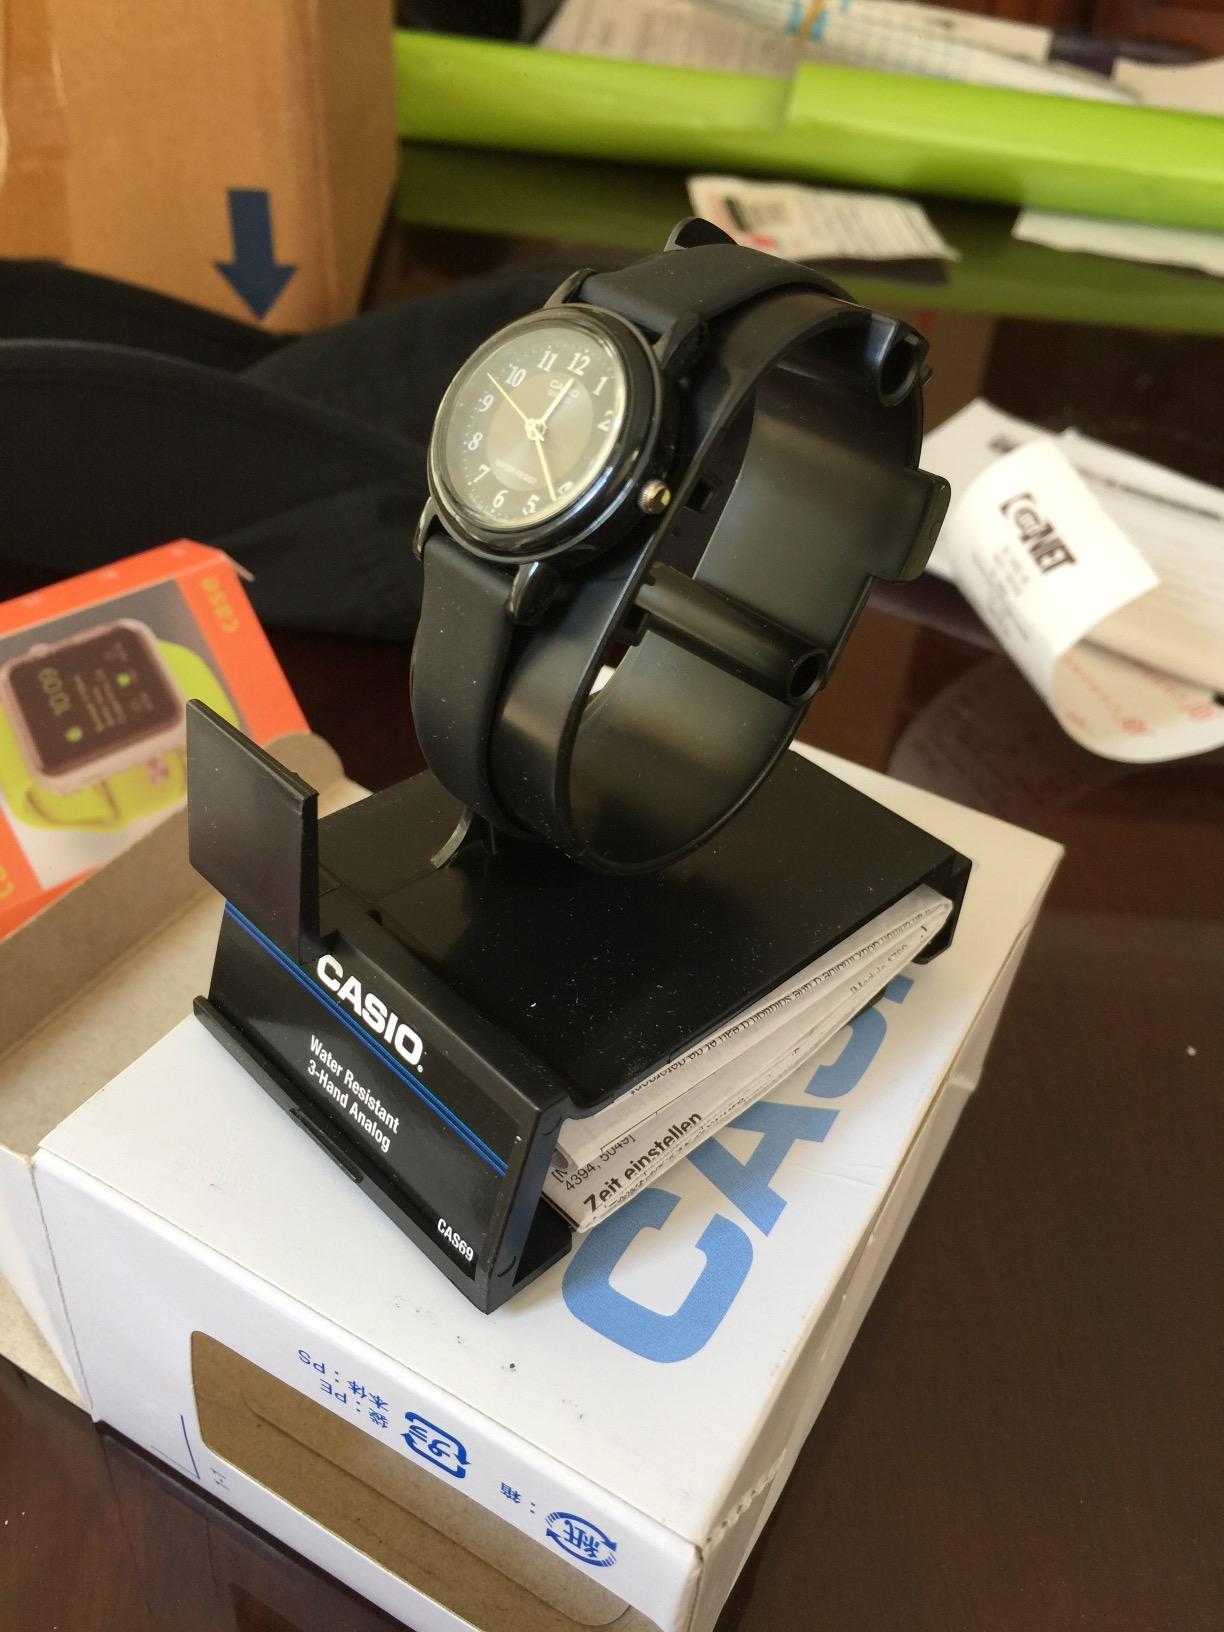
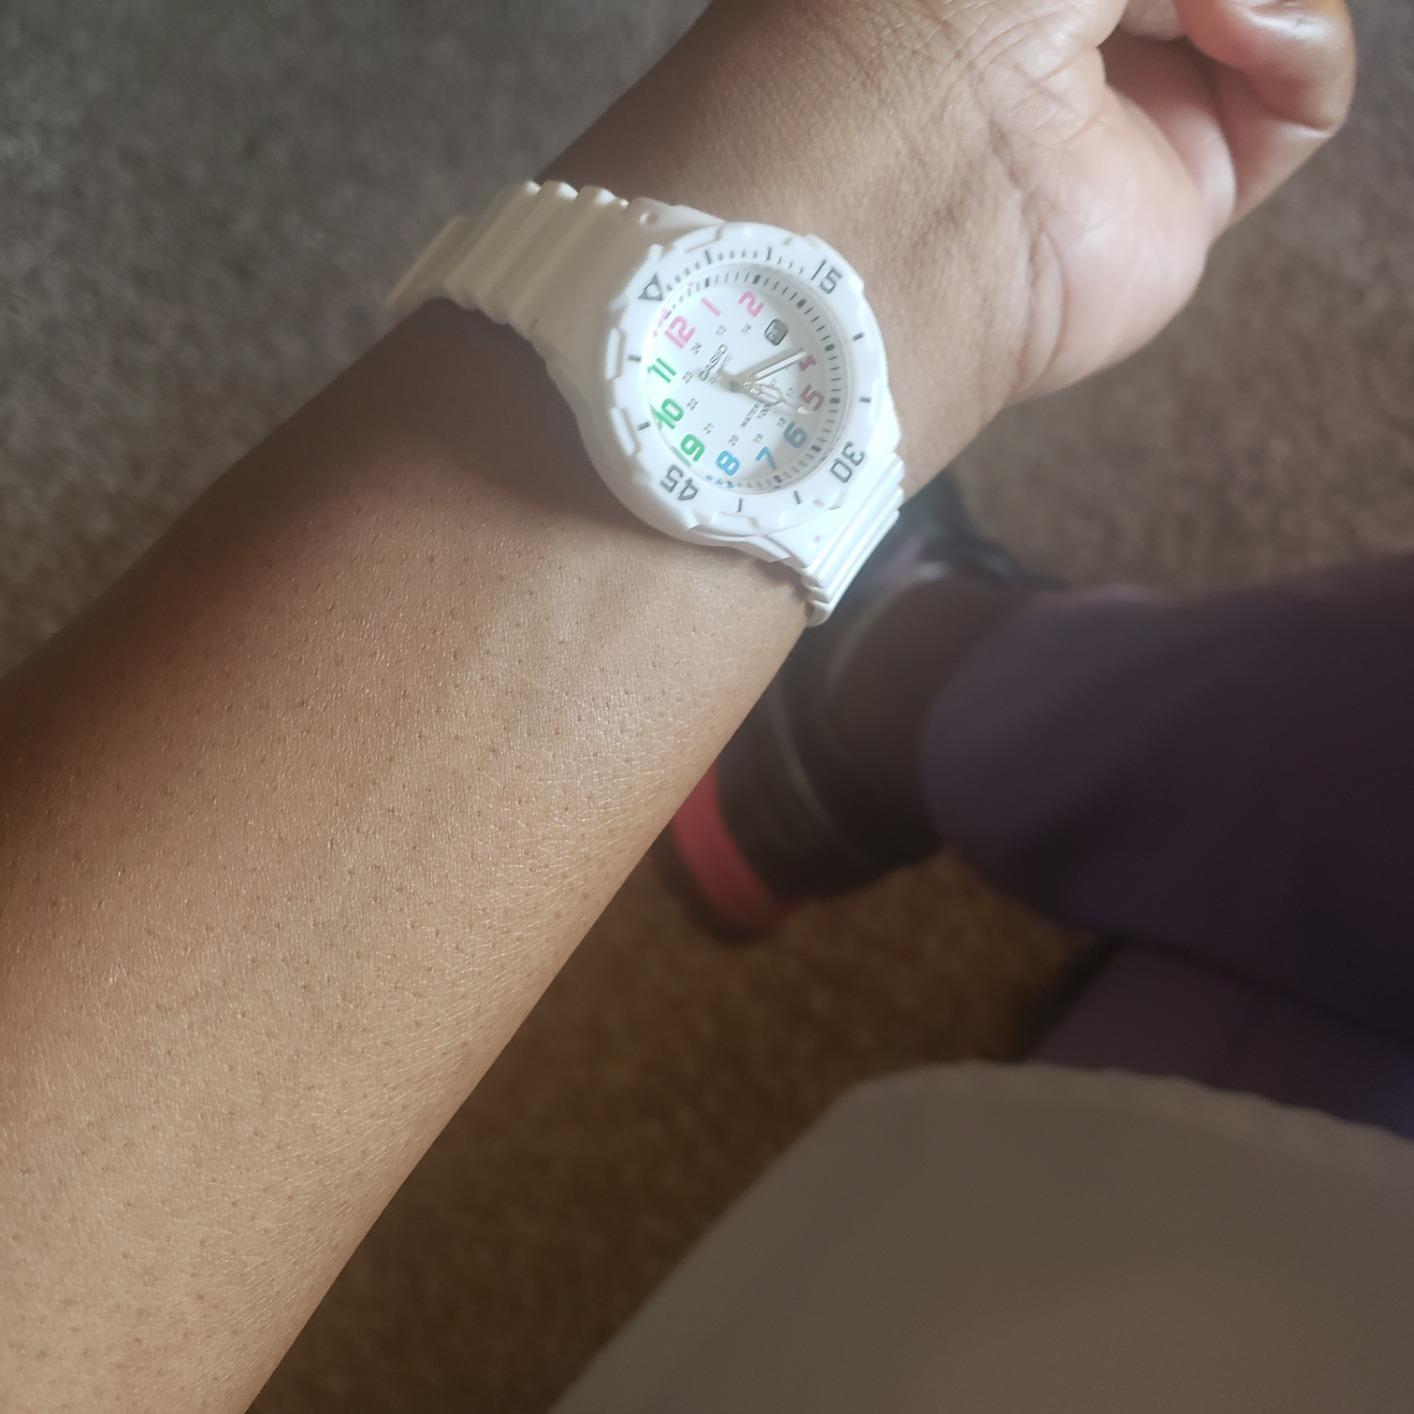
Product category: accessories_watch
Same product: no